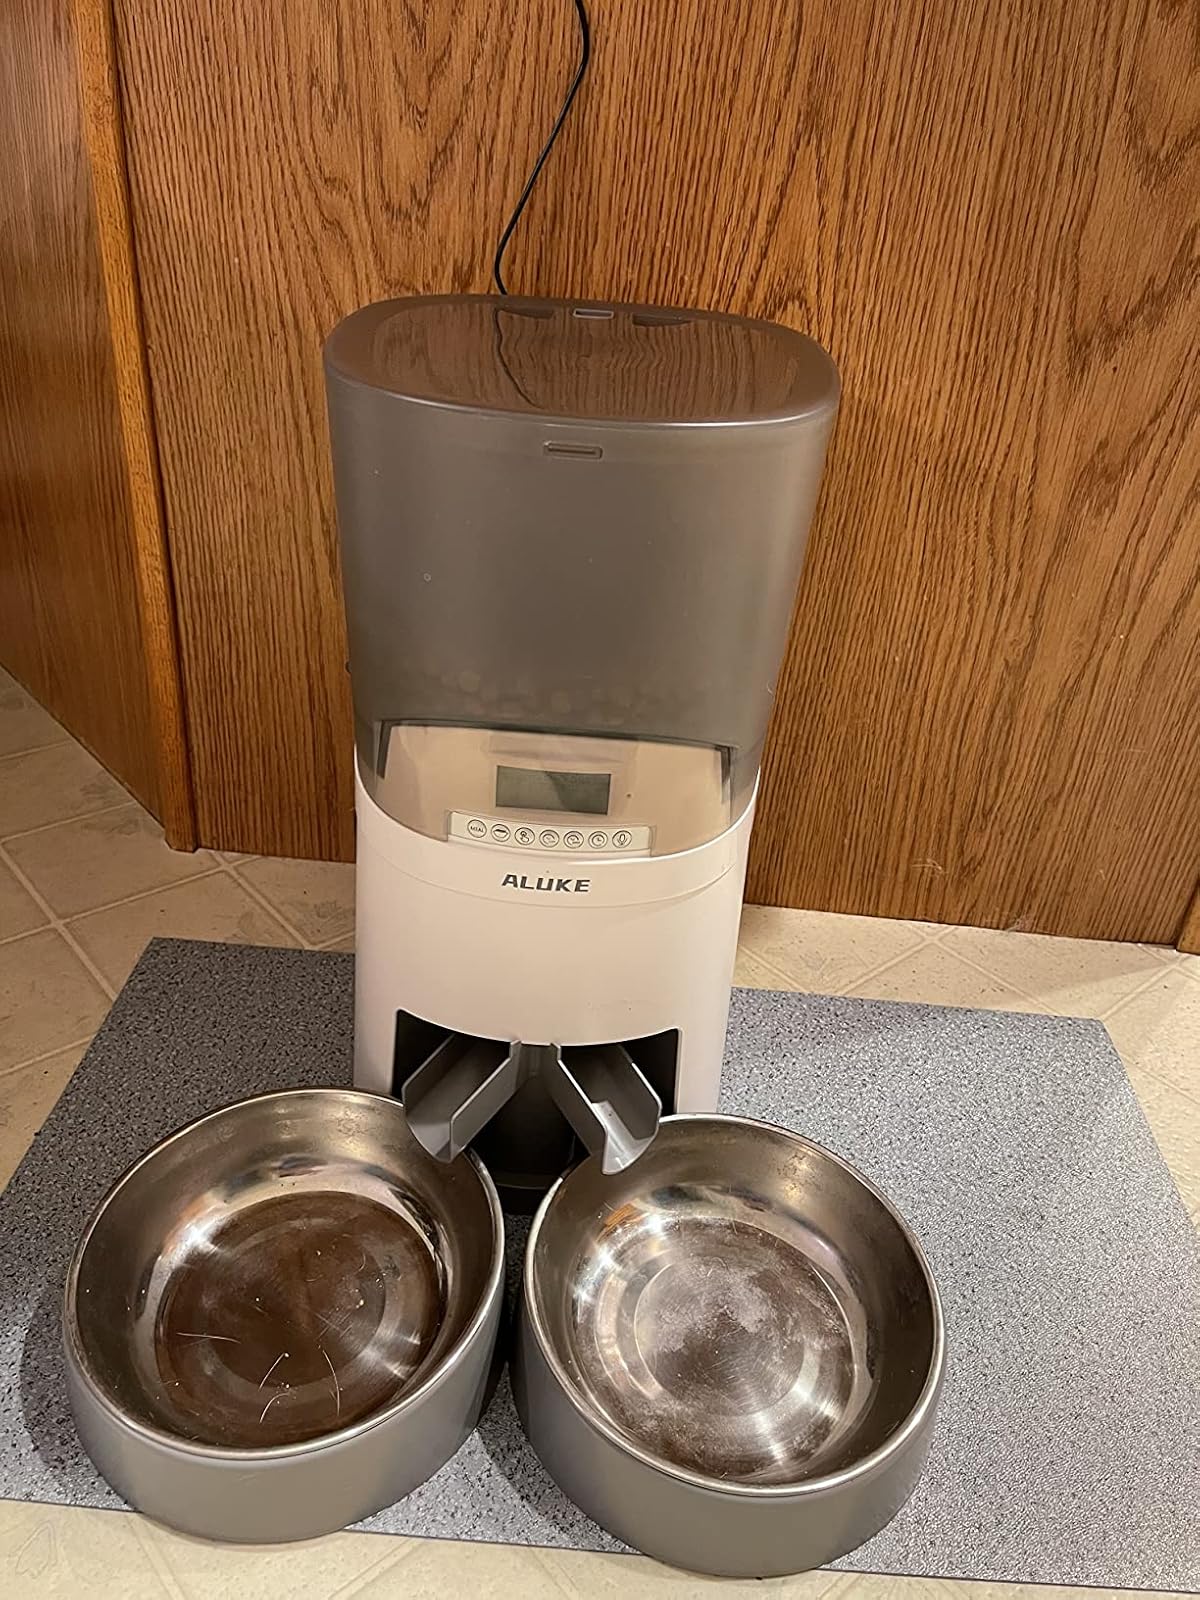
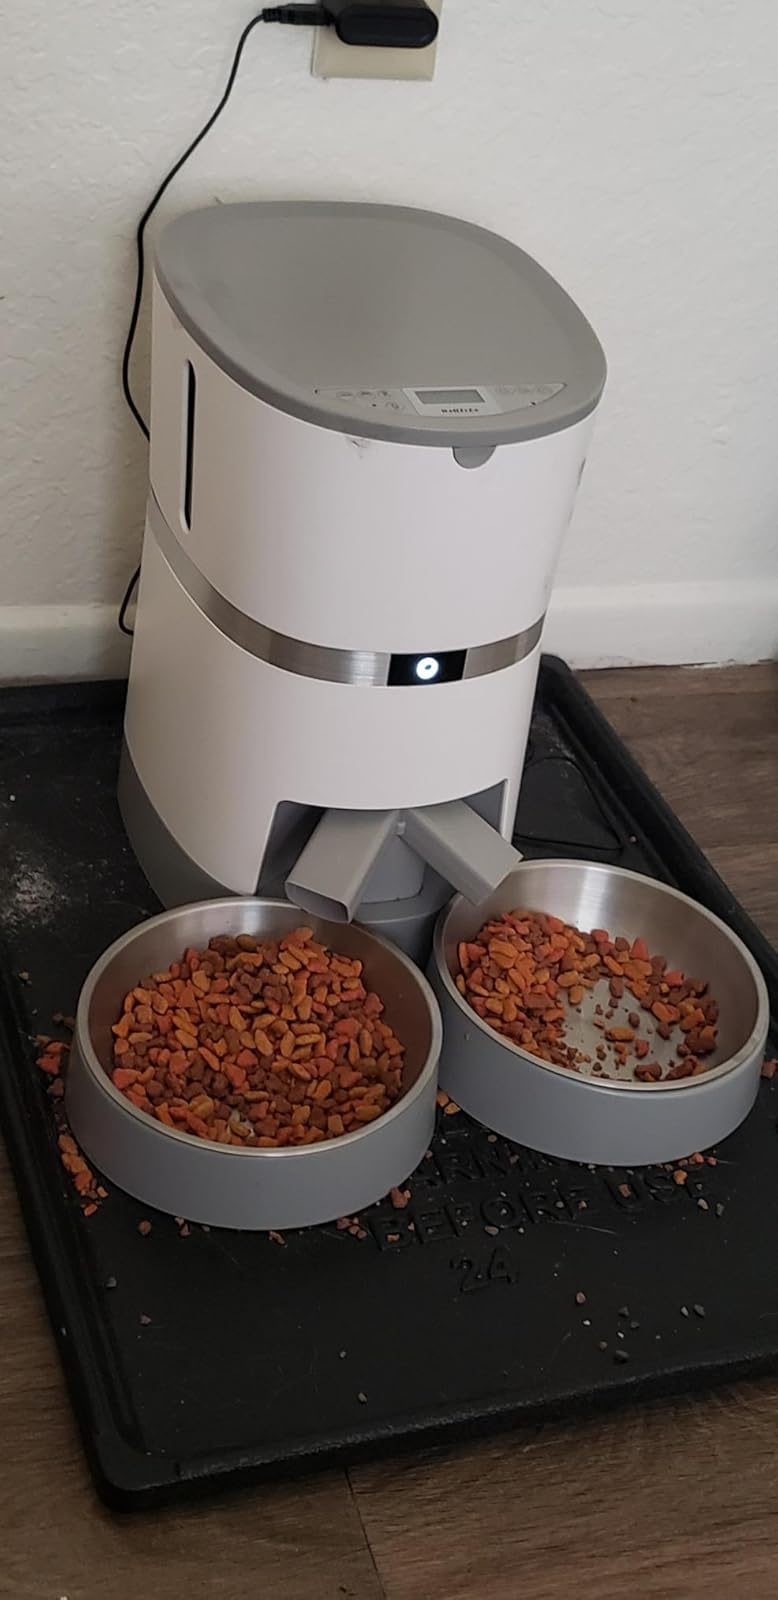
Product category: items_feeder
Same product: no